Amawalk Friends Meeting House

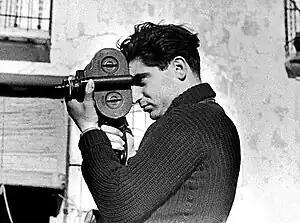
A black-and-white picture of a man from his left, in profile, with short dark hair holding a large black device to his face.

That same year, the meeting had to make a choice between two sides in a schism dividing American Quakers. In response to the growing fervor among evangelical Protestants in the country as a whole that has since come to be known as the Second Great Awakening, many orthodox Quaker meetings adopted practices similar to more mainstream Protestant denominations, adding rituals like hymns and prayers to their services. This was opposed by Elias Hicks, a Long Island Quaker influenced by the freethought movement, who not only reaffirmed the inner light as the traditional Quaker path to the divine but held it superior to the Bible. Many meetings chose one side or the other, and Amawalk's Quakers went with Hicks. The Orthodox members, who at one point had barred the Hicksites from the building, left to build their own meeting house closer to contemporary Yorktown Heights in 1832; it is no longer extant.